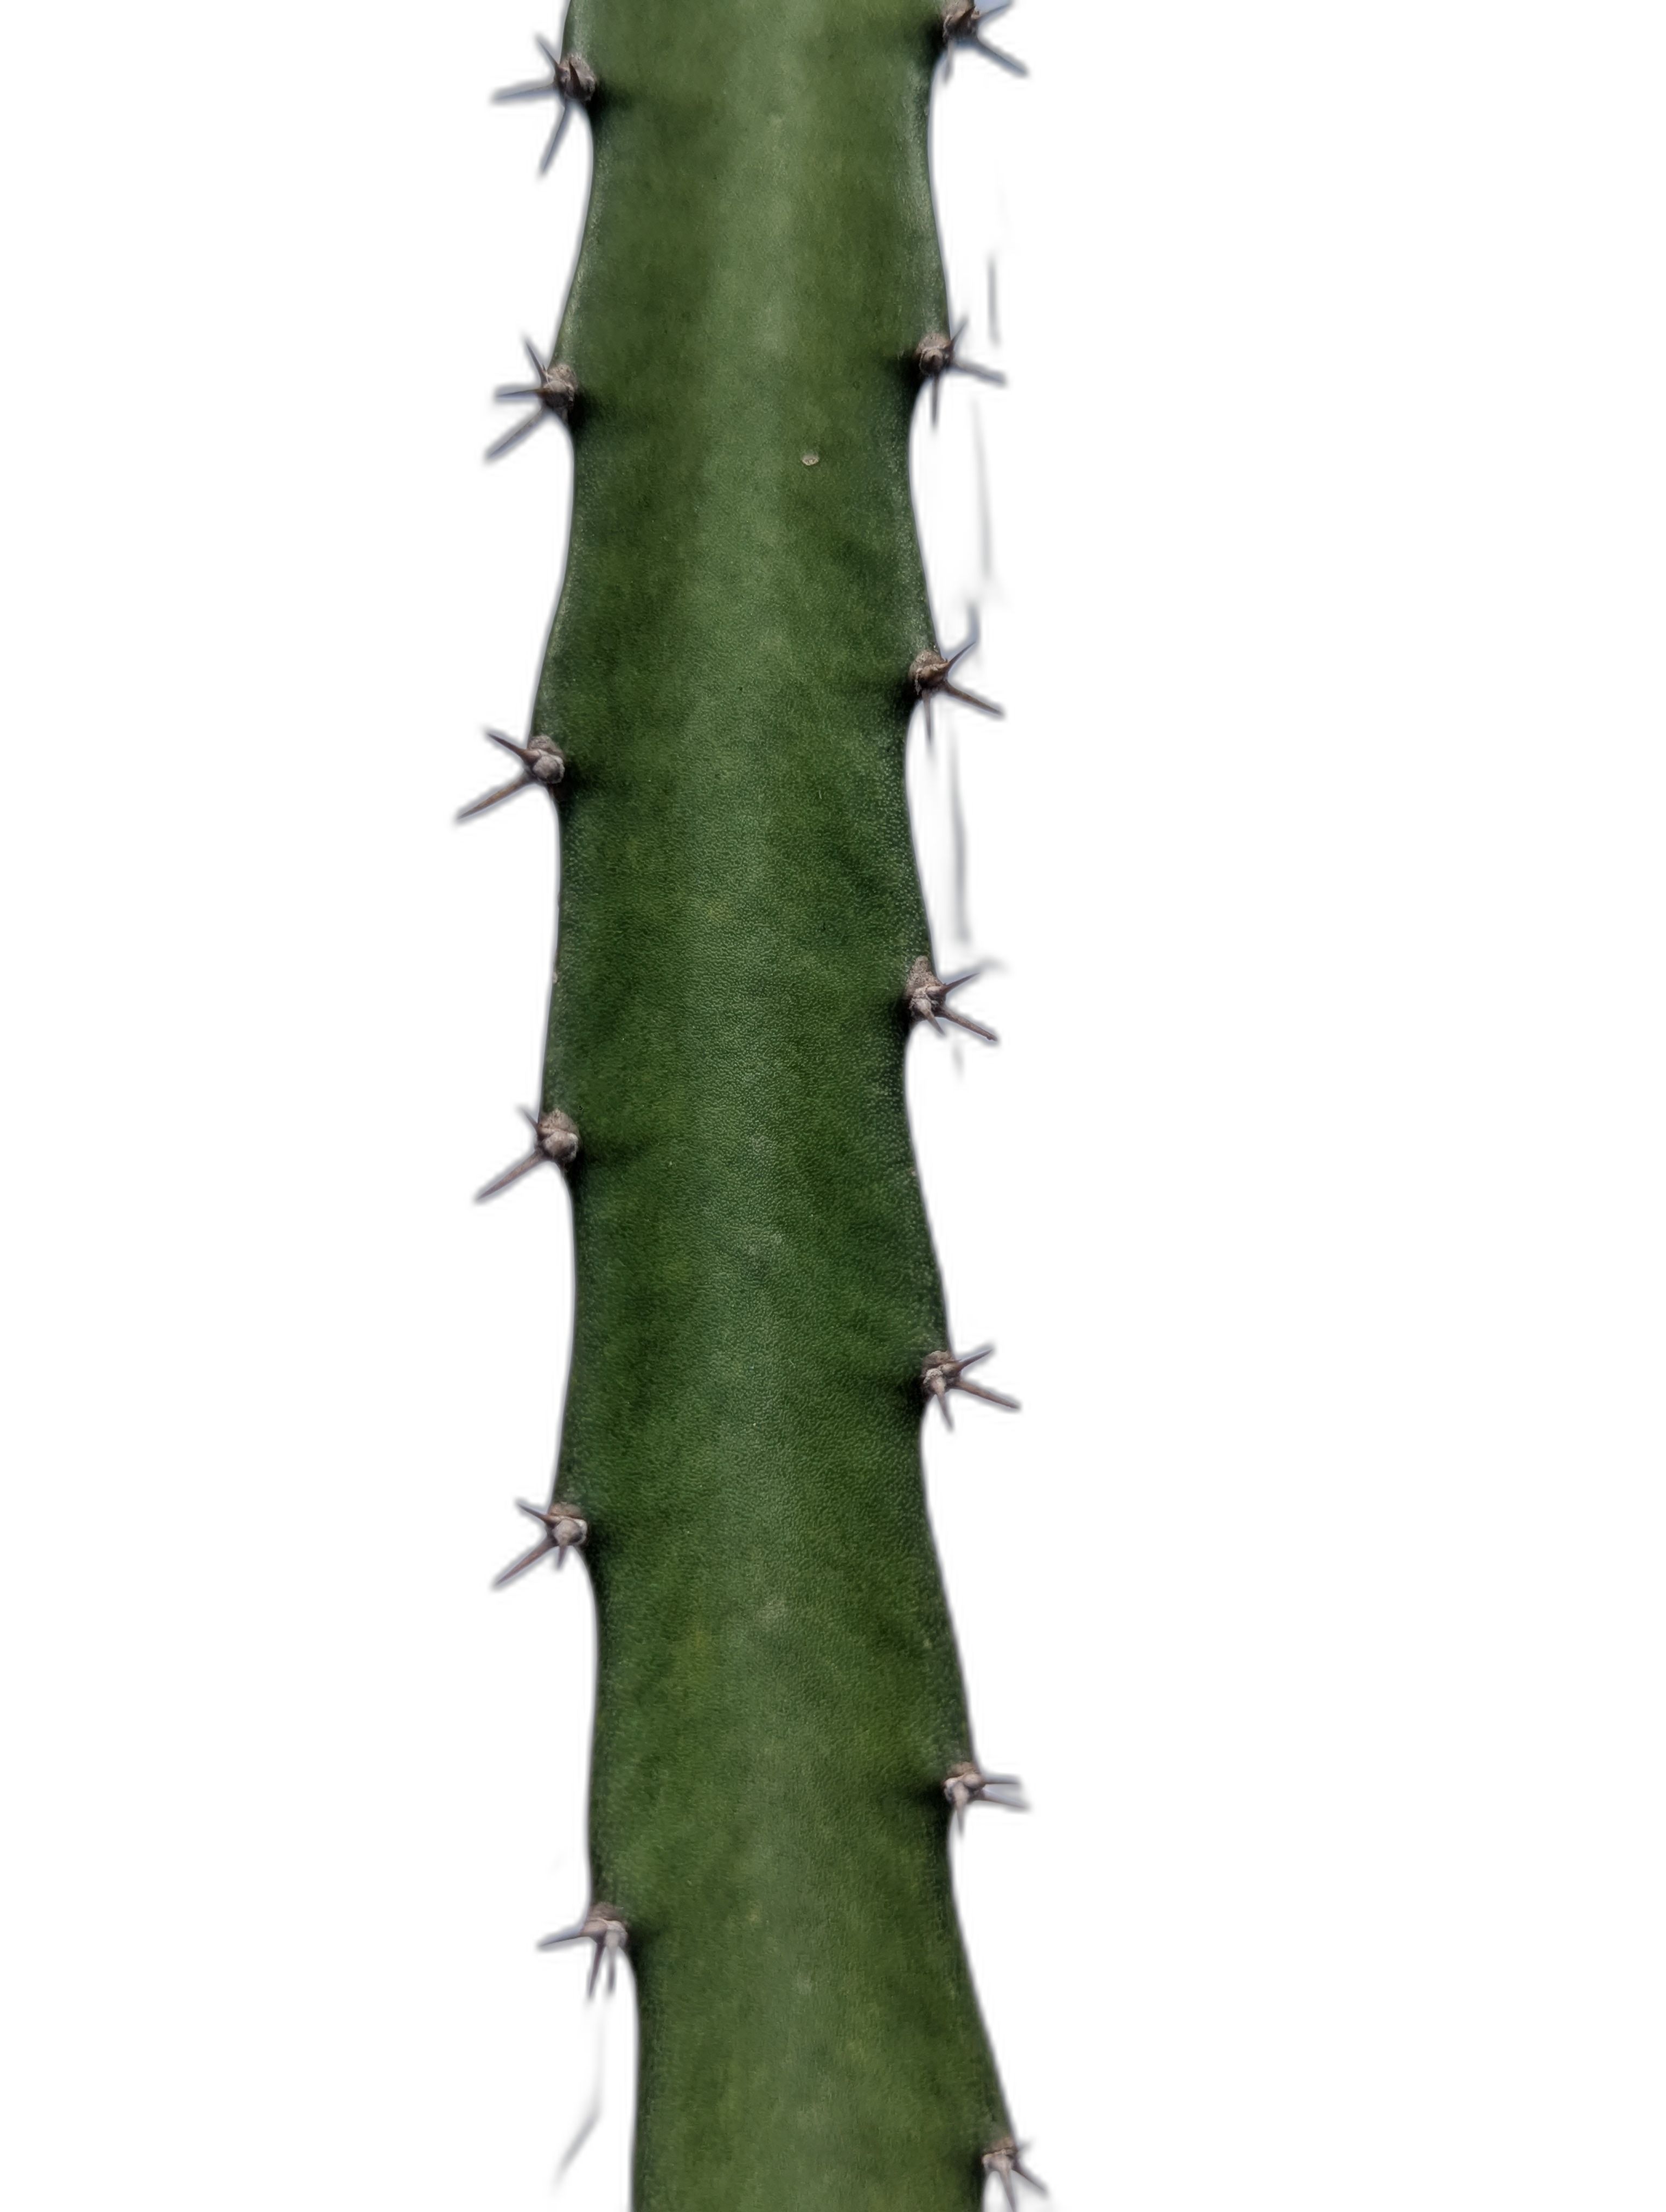
Label: Good leaf